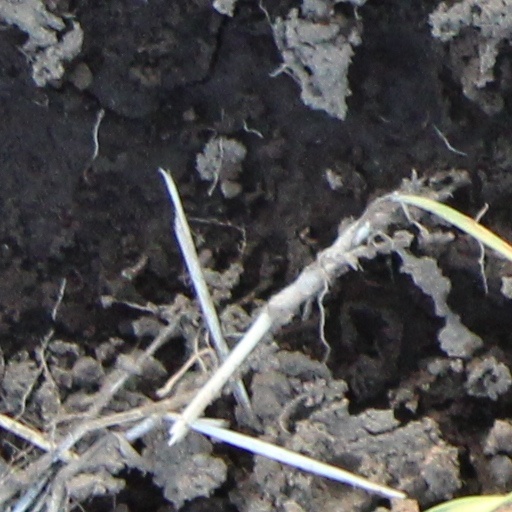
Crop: wheat